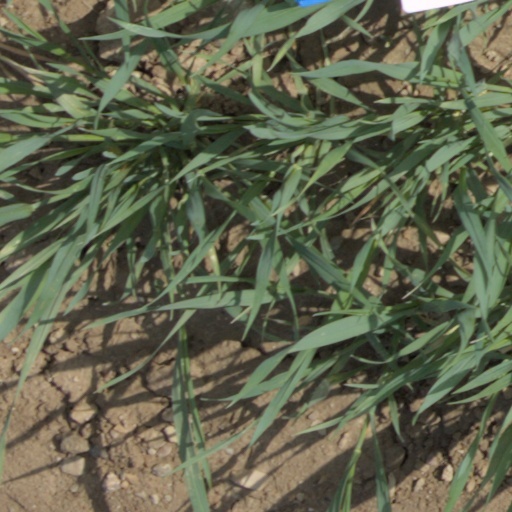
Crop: wheat